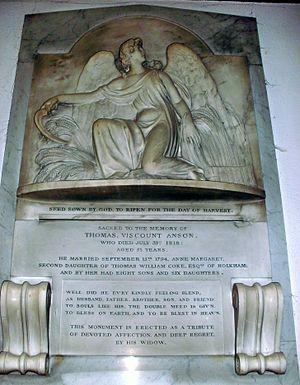
Thomas Anson, 1ᵉʳ vicomte Anson est un homme politique britannique.